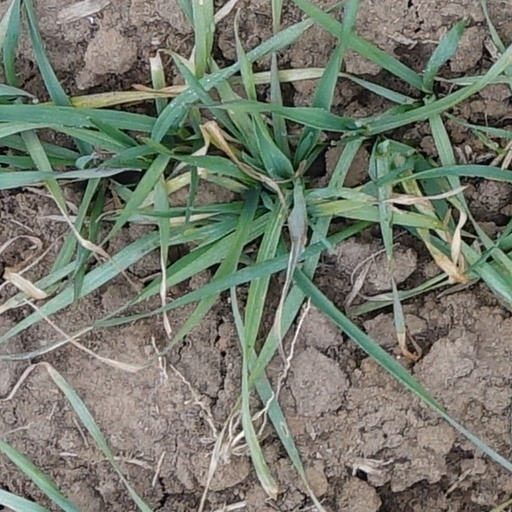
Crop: wheat